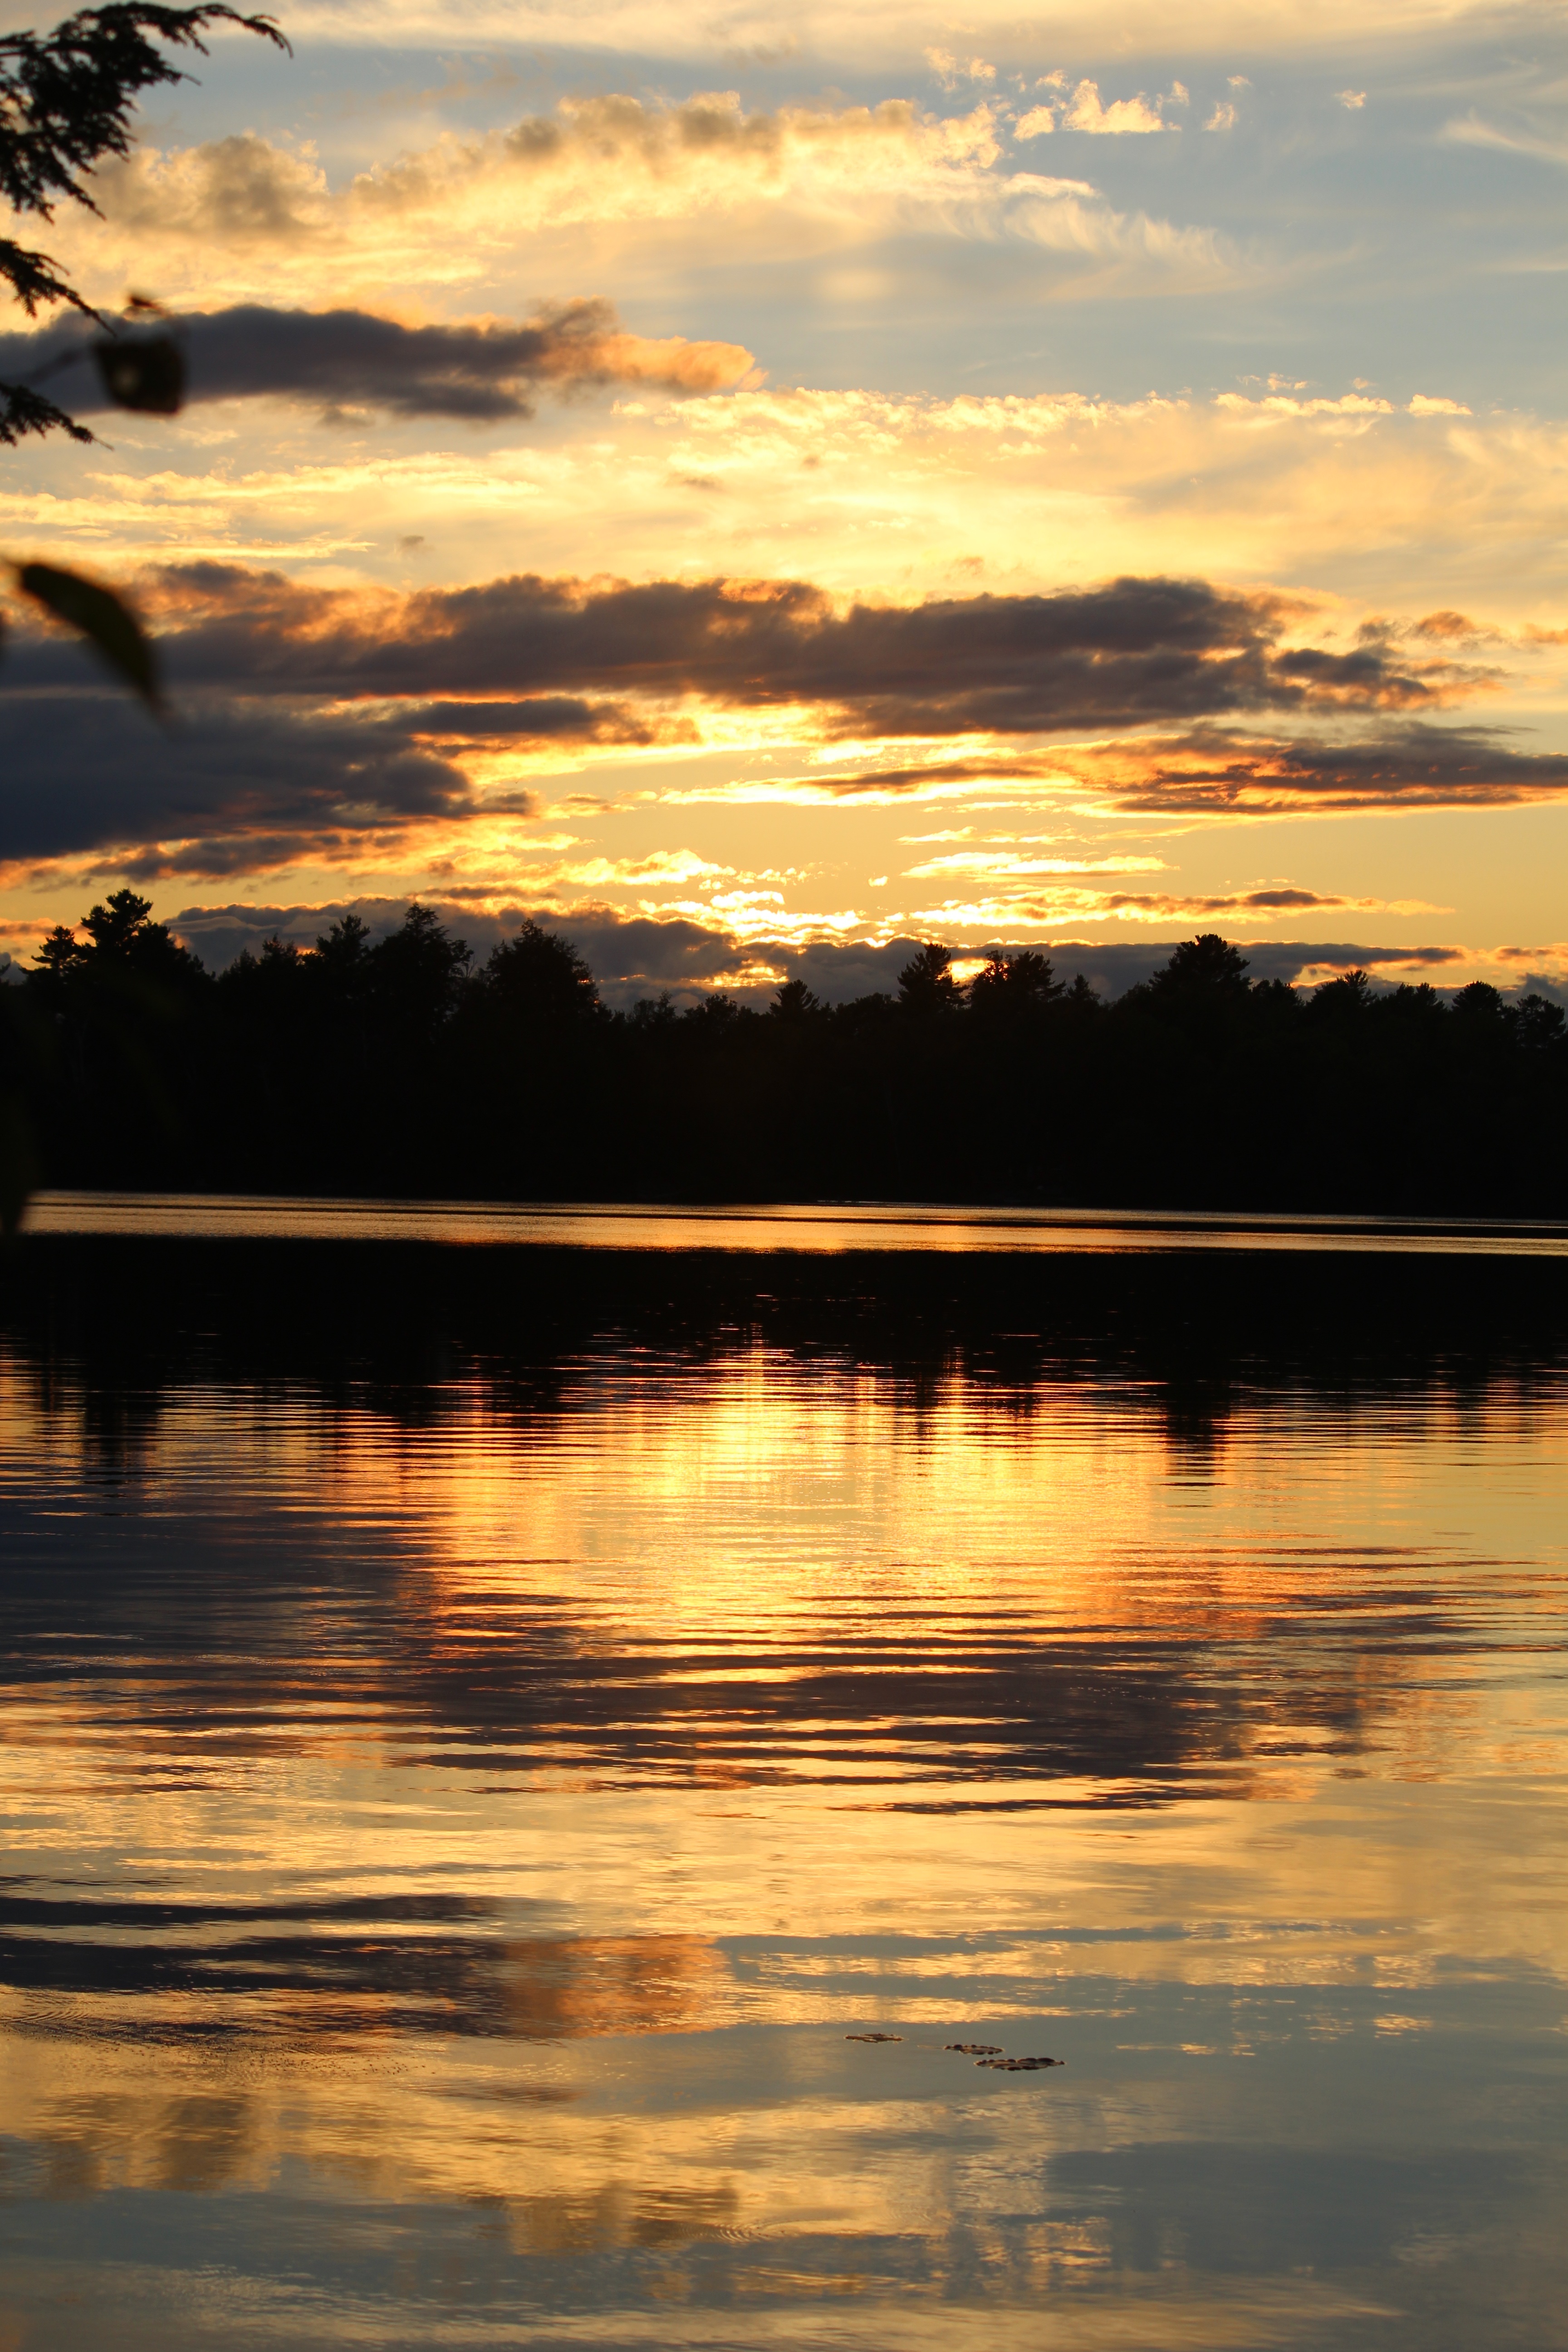
sea, nature, horizon, cloud, sky, sunrise, sunset, sunlight, morning, lake, dawn, river, summer, vacation, travel, dusk, evening, reflection, loch, afterglow